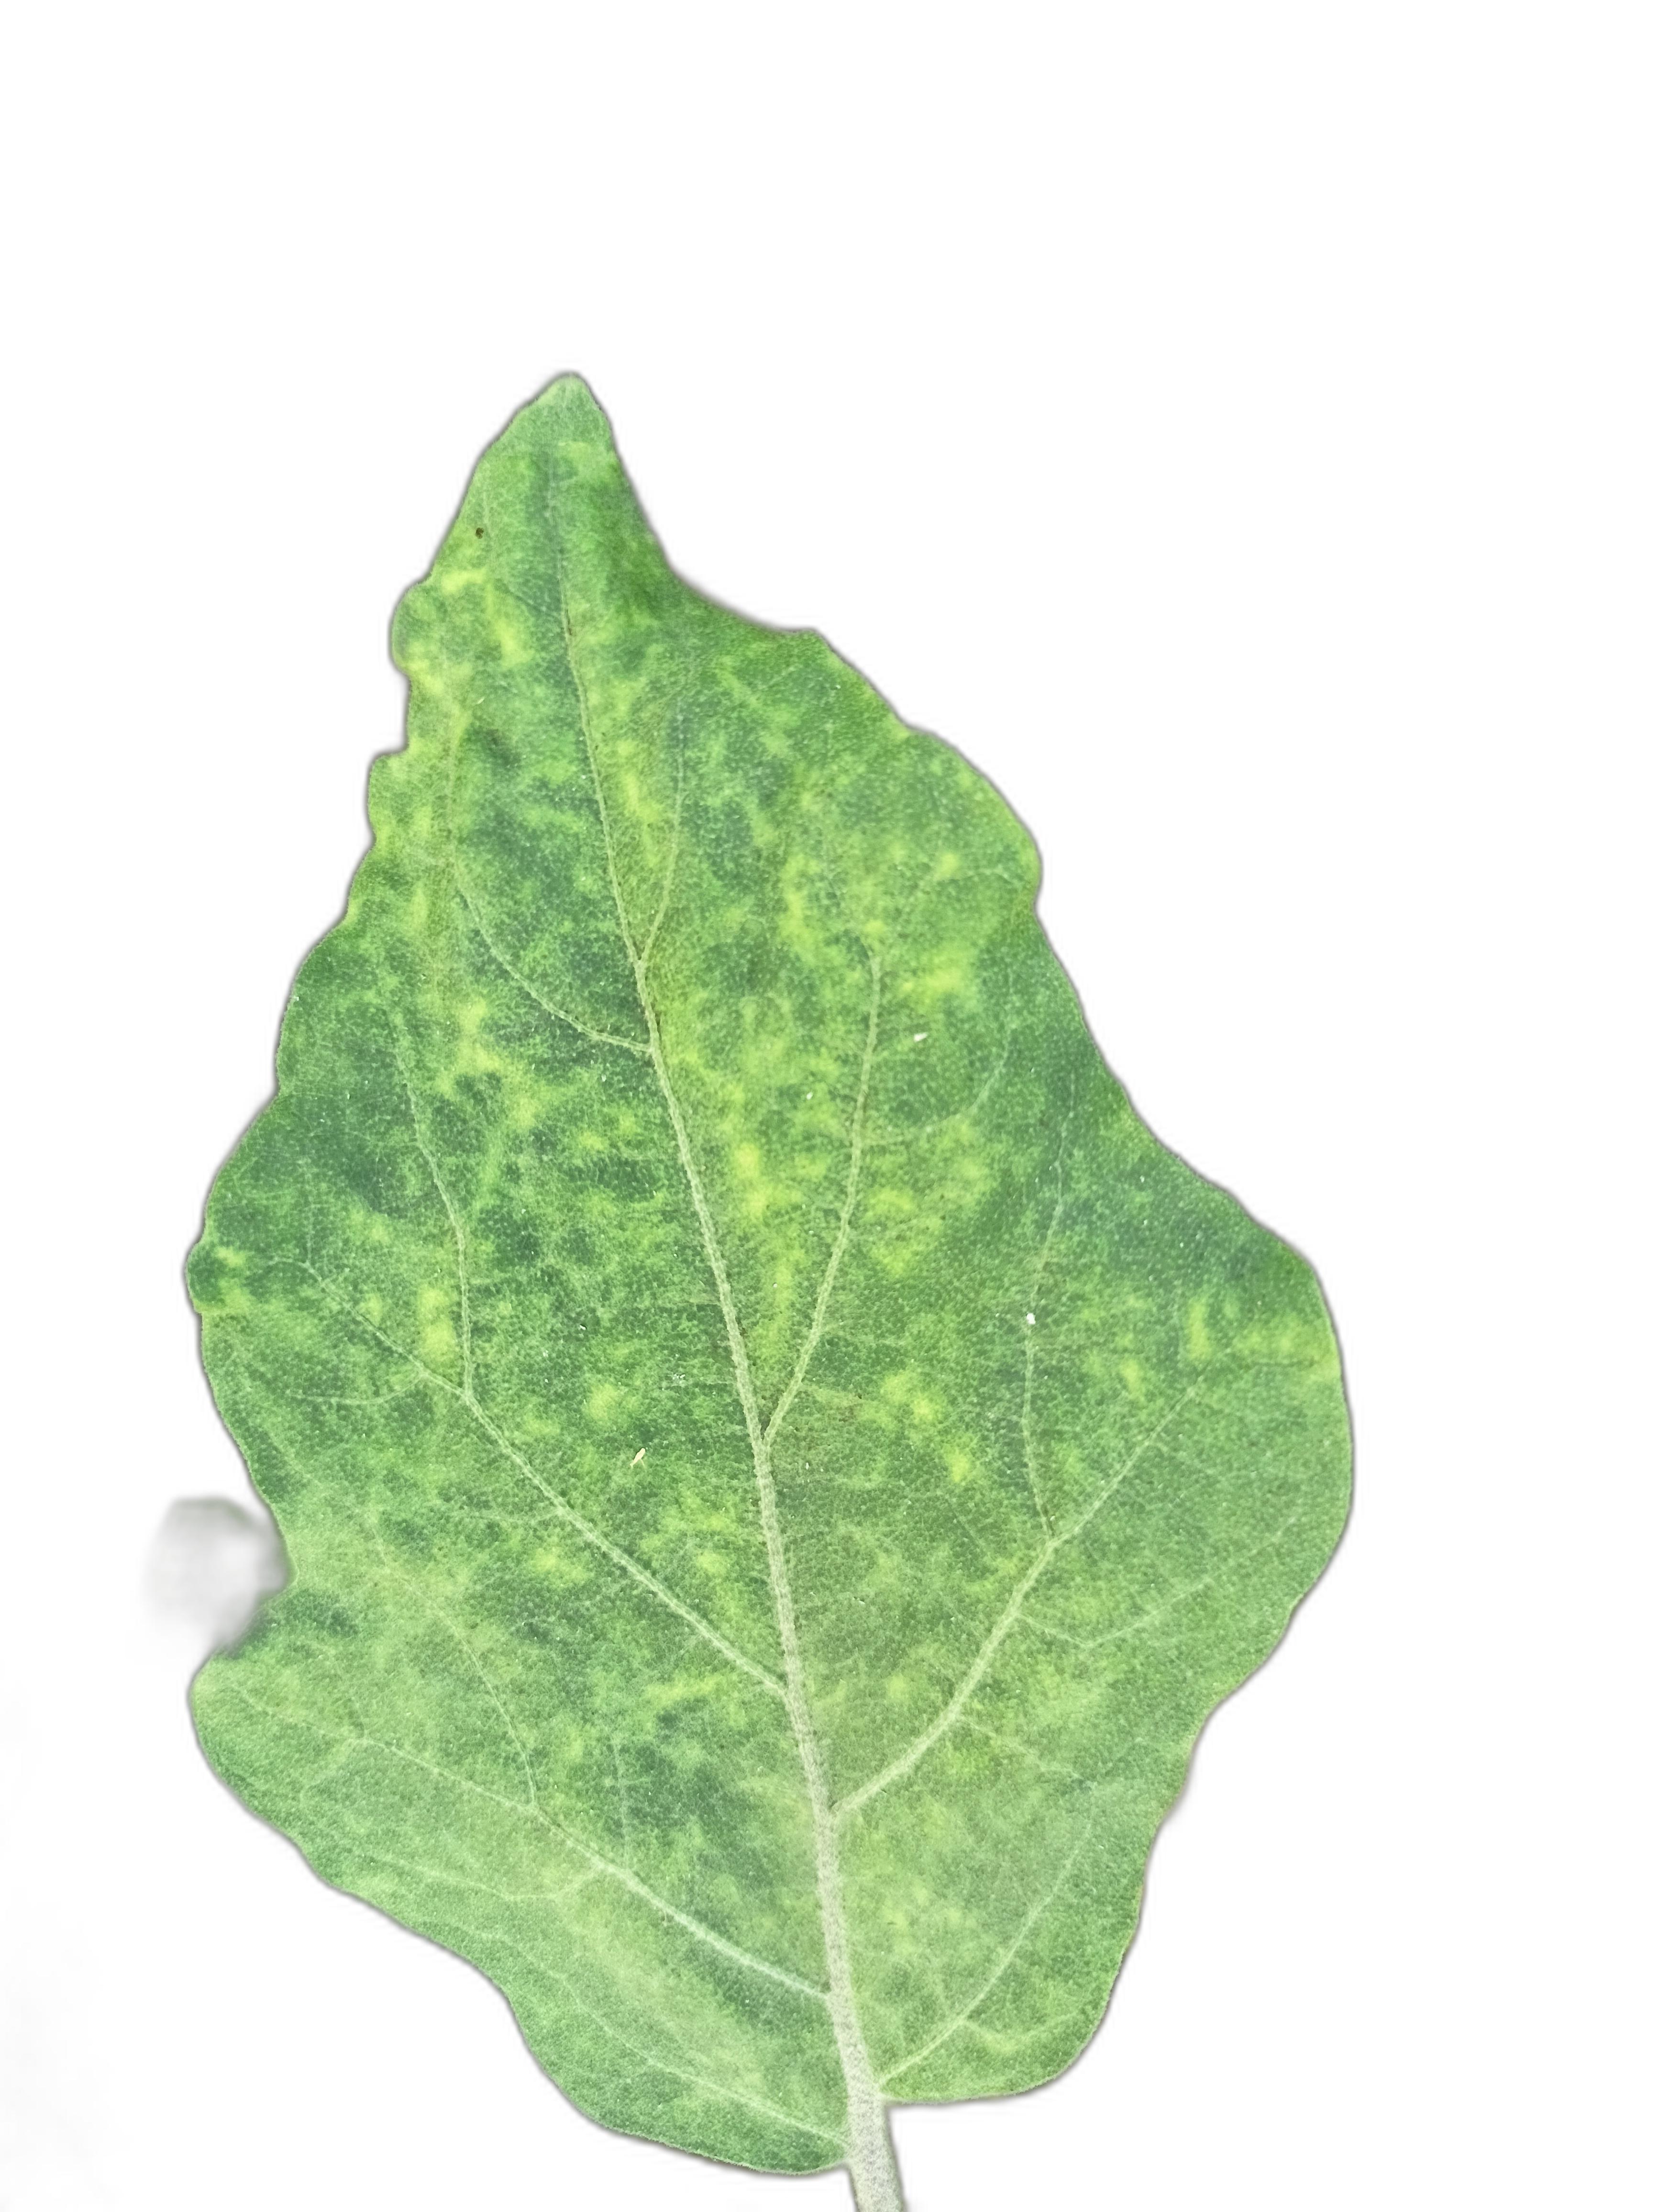
Label: Mosaic Virus Disease